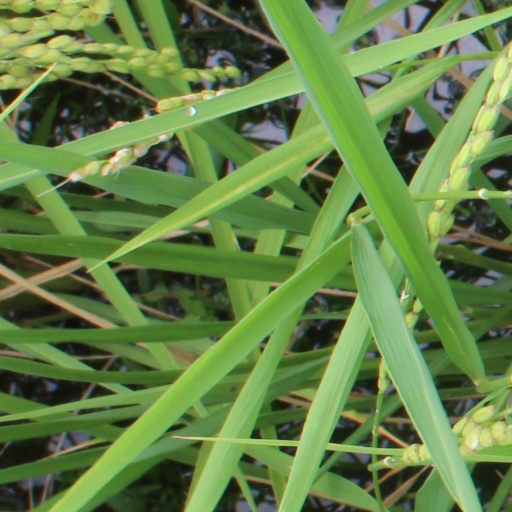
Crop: rice